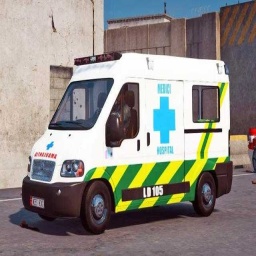
Label: ambulance